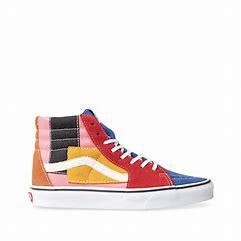
Brand: Vans
Model: UA SK8 Hi